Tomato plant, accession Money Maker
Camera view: vertical (180 deg); turntable rotation: 180 degrees
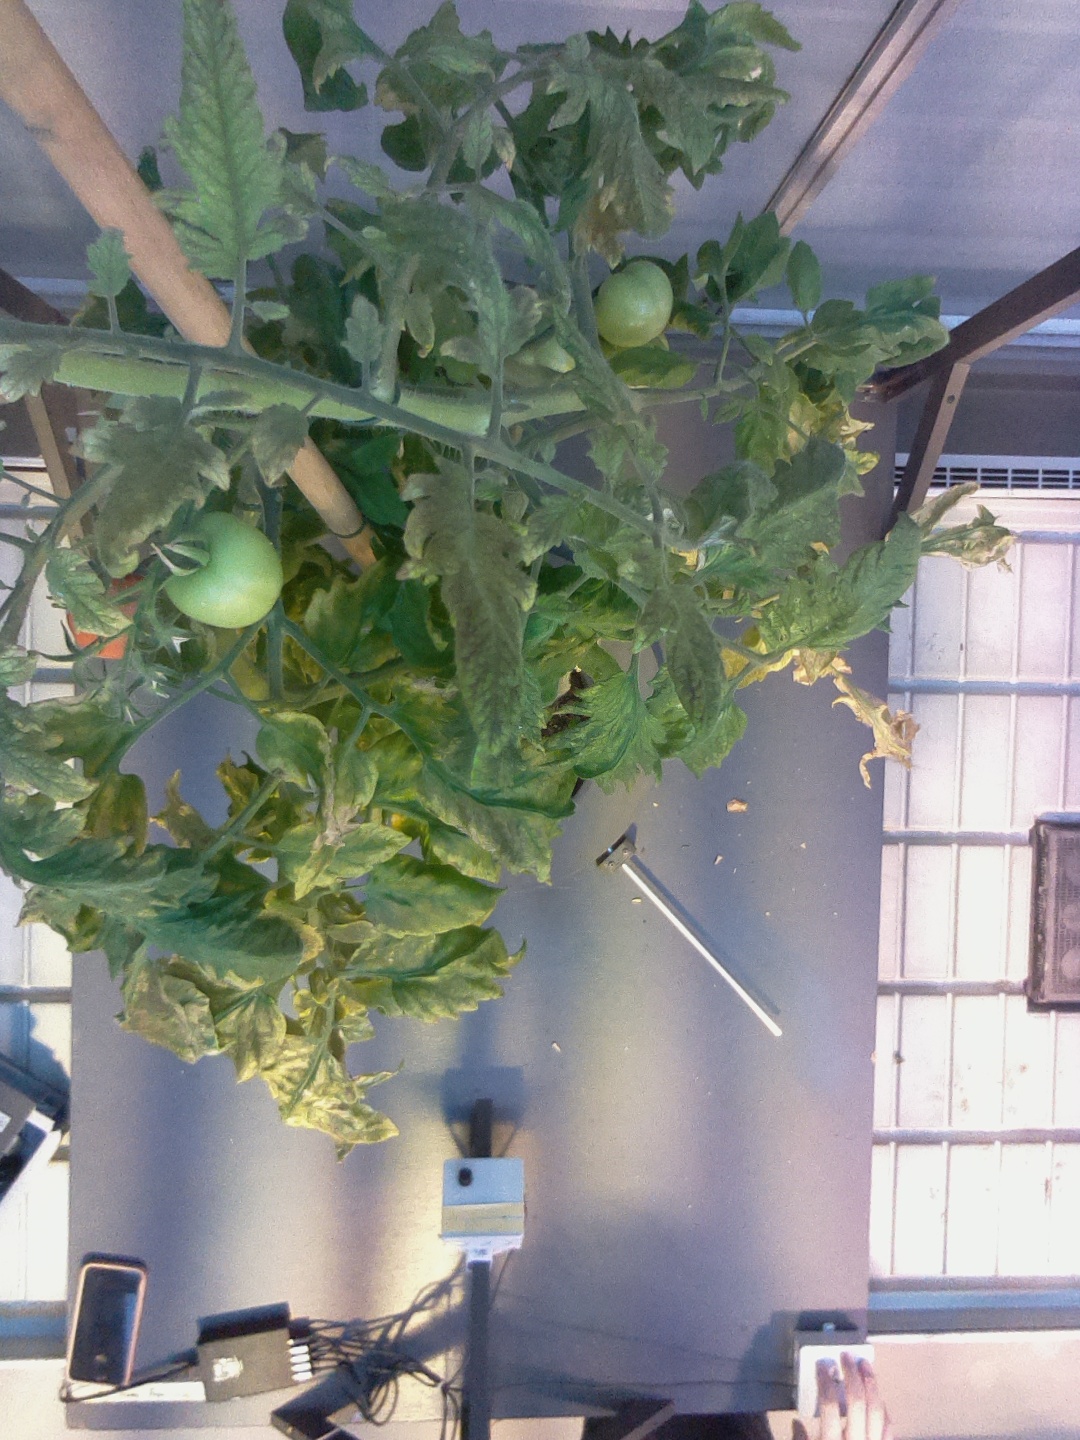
BBCH growth stage 81: 10%-20% of fruits show typical fully ripe color